Louise Michel

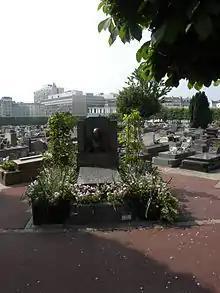
Michel's tomb at the Levallois-Perret cemetery

Michel was among the more influential French political figures in the second half of the 19th century. She was also one of the more powerful women political theorists of her day. Her publications on social justice for the poor and the cause of the working classes were read in France and all over Europe. When she died in 1905 she was mourned by thousands. Memorial services were held all over France and in London. Although her writings are today forgotten, her name is remembered in the names of French streets, schools and parks. Michel became a national heroine in France and was revered as the "great citizen". A cultish image of Michel emerged.